2023 U-20 Africa Cup of Nations

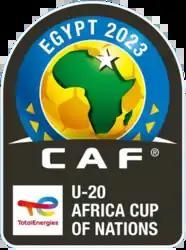

The 2023 U-20 Africa Cup of Nations, known as the 2023 U20 AFCON or 2023 AFCON U20 for short and as the 2023 TotalEnergies U-20 Africa Cup of Nations for sponsorship purposes, was the 17th edition (24th if editions of the tournament without hosts are included) of the biennial African international youth football tournament organized by the Confederation of African Football.